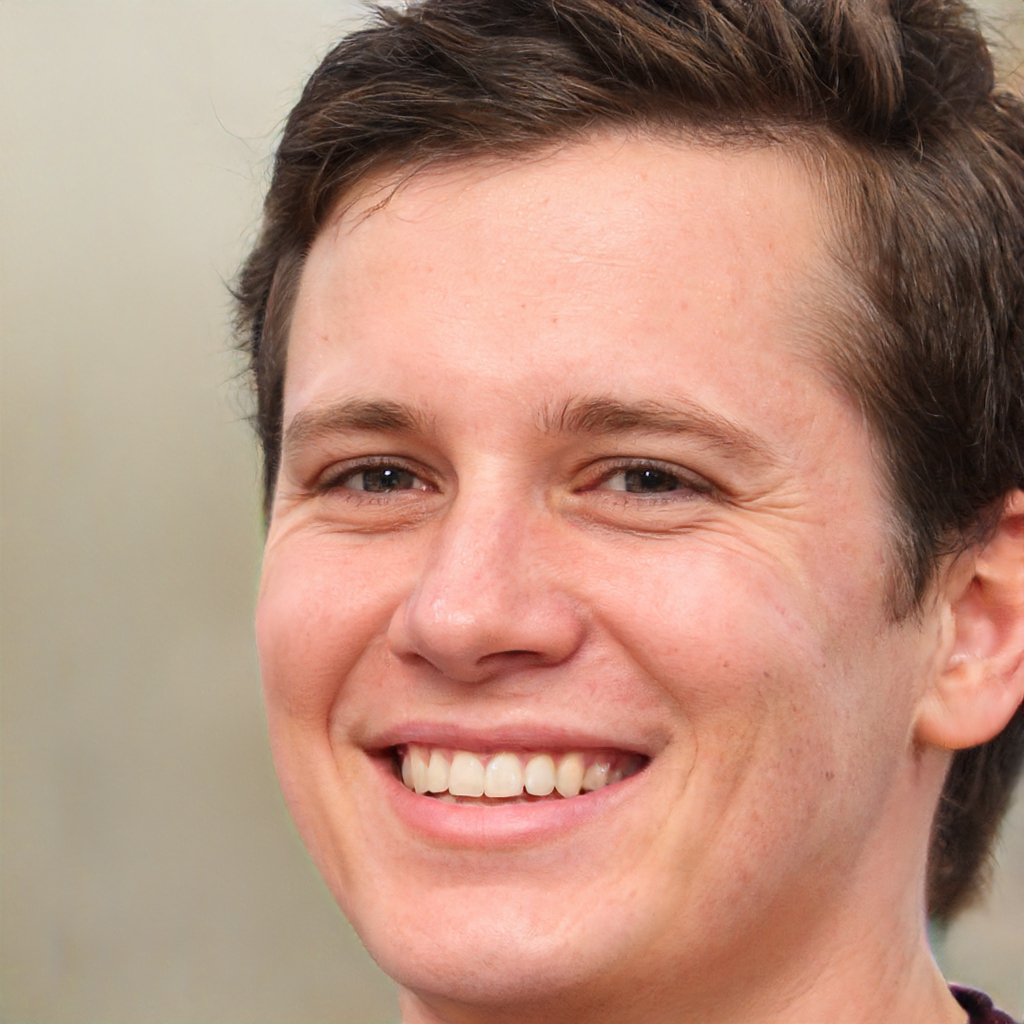
Gender: Male